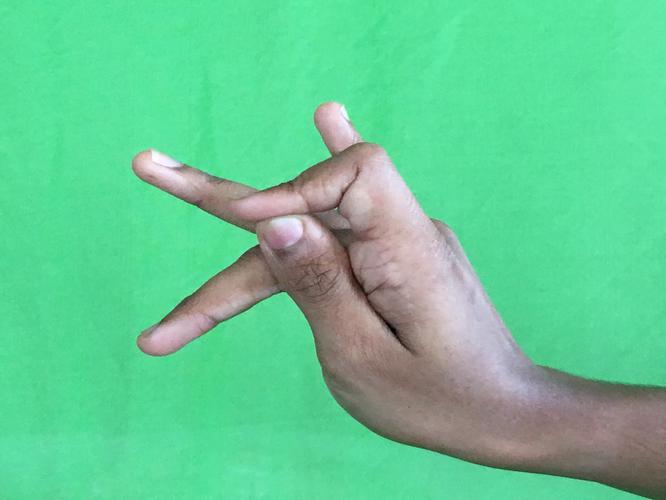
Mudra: Katakamukha_3
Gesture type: single_hand